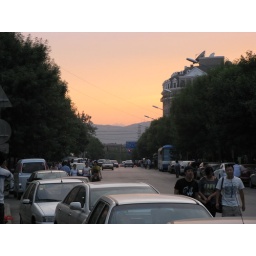
Looking down the street at mountains in the distance. Beijing, China; 04 Jun 2009.